Lloyd Pollock

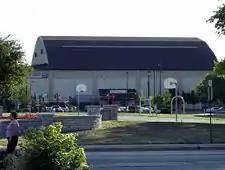
Windsor Arena exterior

Pollock was involved in establishing a junior ice hockey league for the 1942–43 season in Windsor. The league competed at the Junior B-level in the Ontario Hockey Association (OHA), with the ultimate goal of obtaining a Junior A-level team in Windsor. On December 5, 1945, at the Norton Palmer Hotel in Windsor, Pollock was one of the eight attendees of the inaugural meeting which founded the International Hockey League (IHL), which included Jack Adams and Fred Huber both of the Detroit Red Wings. The league began operations in the 1945–46 season with teams in Windsor and Detroit, and operated as semi-professional league. Pollock served as general manager of the Windsor Hettche Spitfires in the IHL, which acted as a farm team for the Detroit Red Wings.